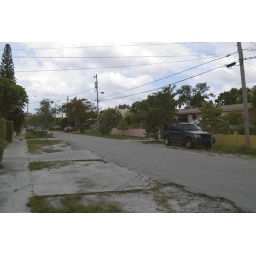
Travel Day.A shot of the street outside the family house in Miami.